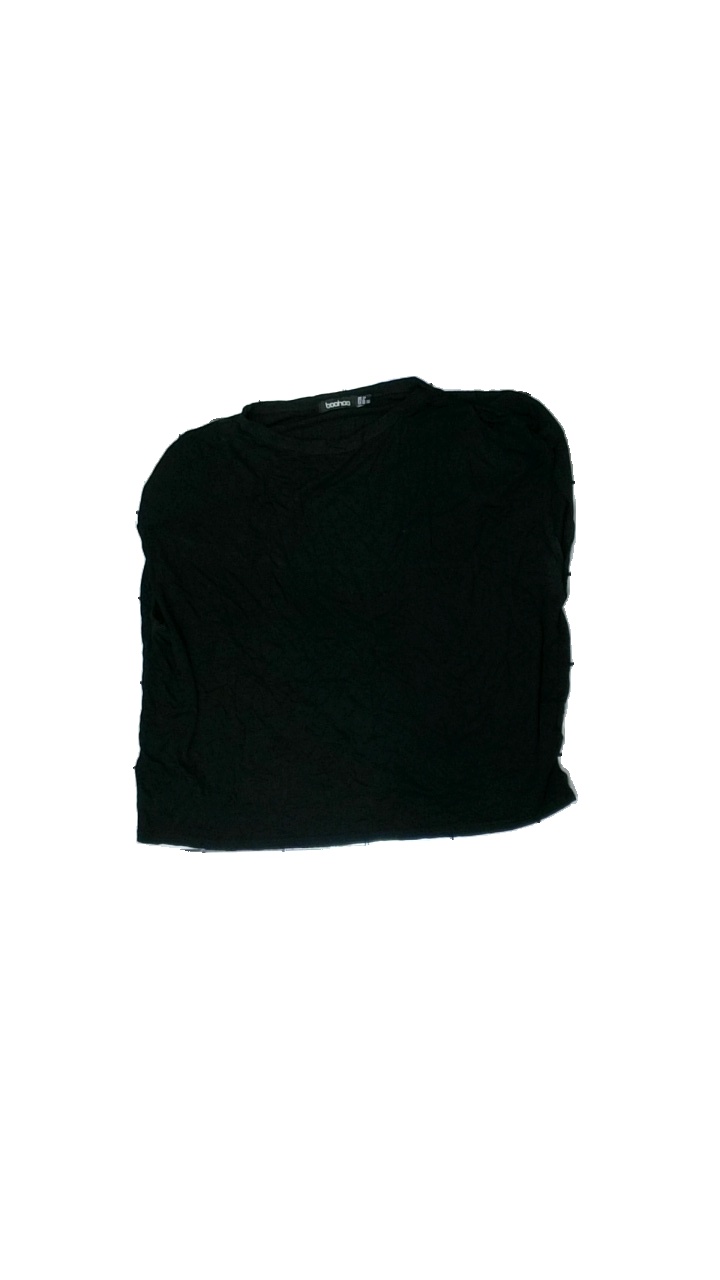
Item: T-shirt (Ladies)
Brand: Boohoo
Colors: Black
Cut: Regular
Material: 100% viscose
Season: All
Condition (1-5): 3
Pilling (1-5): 5
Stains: Minor
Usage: Recycle
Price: <50